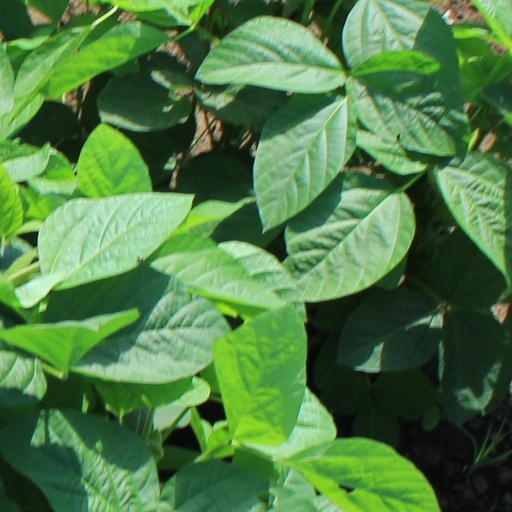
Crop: soybean